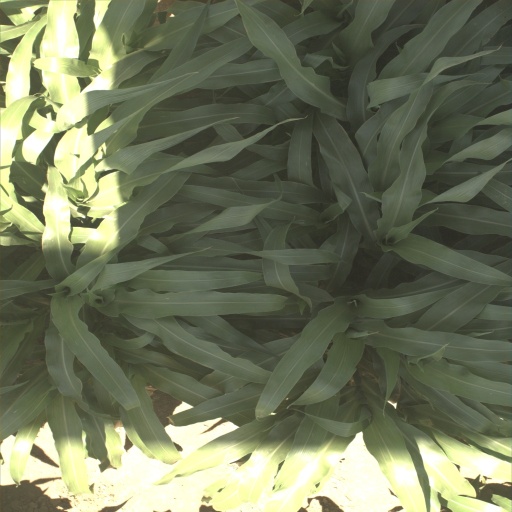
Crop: sorghum